Dan Choi

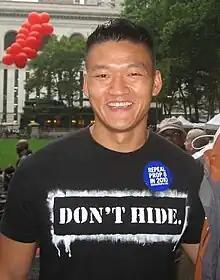
Choi at an LGBT pride rally in Bryant Park

Dan Choi (born February 22, 1981) is an American former infantry officer in the United States Army who served in combat in the Iraq War during 2006–2007. He became an LGBT rights activist following his coming out on "The Rachel Maddow Show" in March 2009 and publicly challenged America's Don't Ask, Don't Tell policy, which forbade lesbian, gay and bisexual (LGB) service members from serving openly.